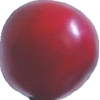
Label: cherry_wax_red